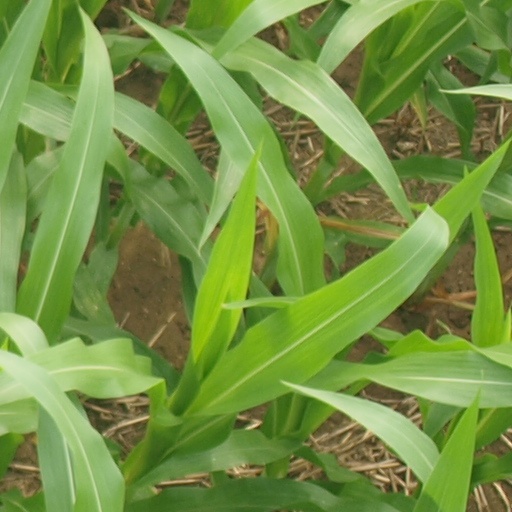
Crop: maize; corn